Sociology of emotions

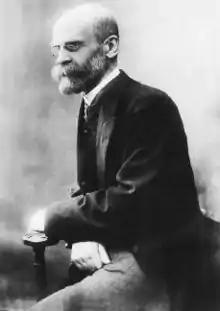
Emile Durkheim

According to George Herbert Mead, the human mind and the social self emerge in conduct with other people in social situations. The mind and self are social objects just like other physical objects, and the human perception of things involves taking a social attitude toward them. All human products are socially constructed and they exist in relation to the social world; what people think of a given object, person, living creature, and so on is determined within and through the process of interaction with others and within social institutions. Therefore, Mead placed mind and self "outside" of the human body in the sense that an individual's own mind and self exist only in relation to other minds and selves through social processes. Mead argued that "mind" is a combination, or structure, of relationships within a social world, and human consciousness functions within this relationship, but is not necessarily contained within a single human body.